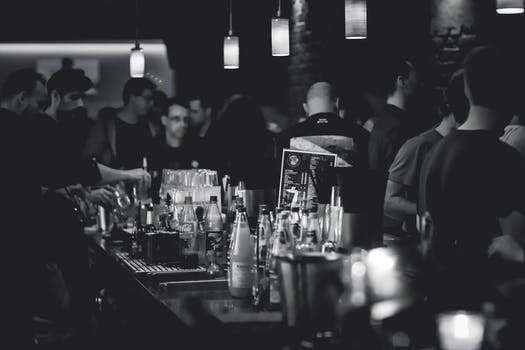
Label: No Watermark